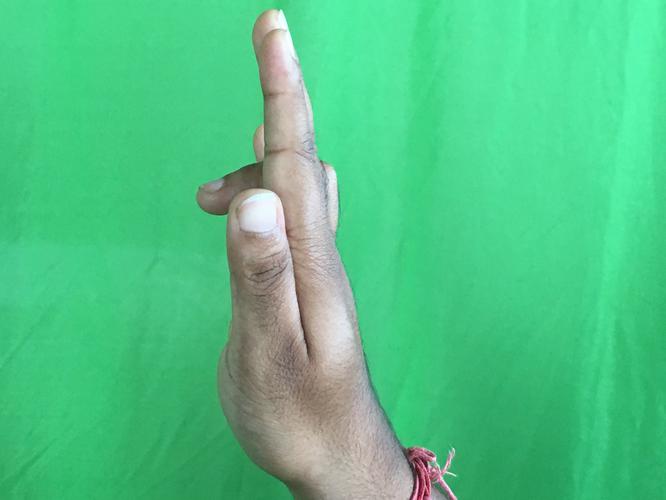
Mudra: Tripathaka
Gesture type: single_hand